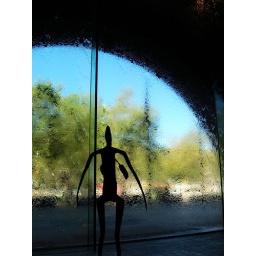
Sculpture in front of the water wall at the NGV in Melbourne.